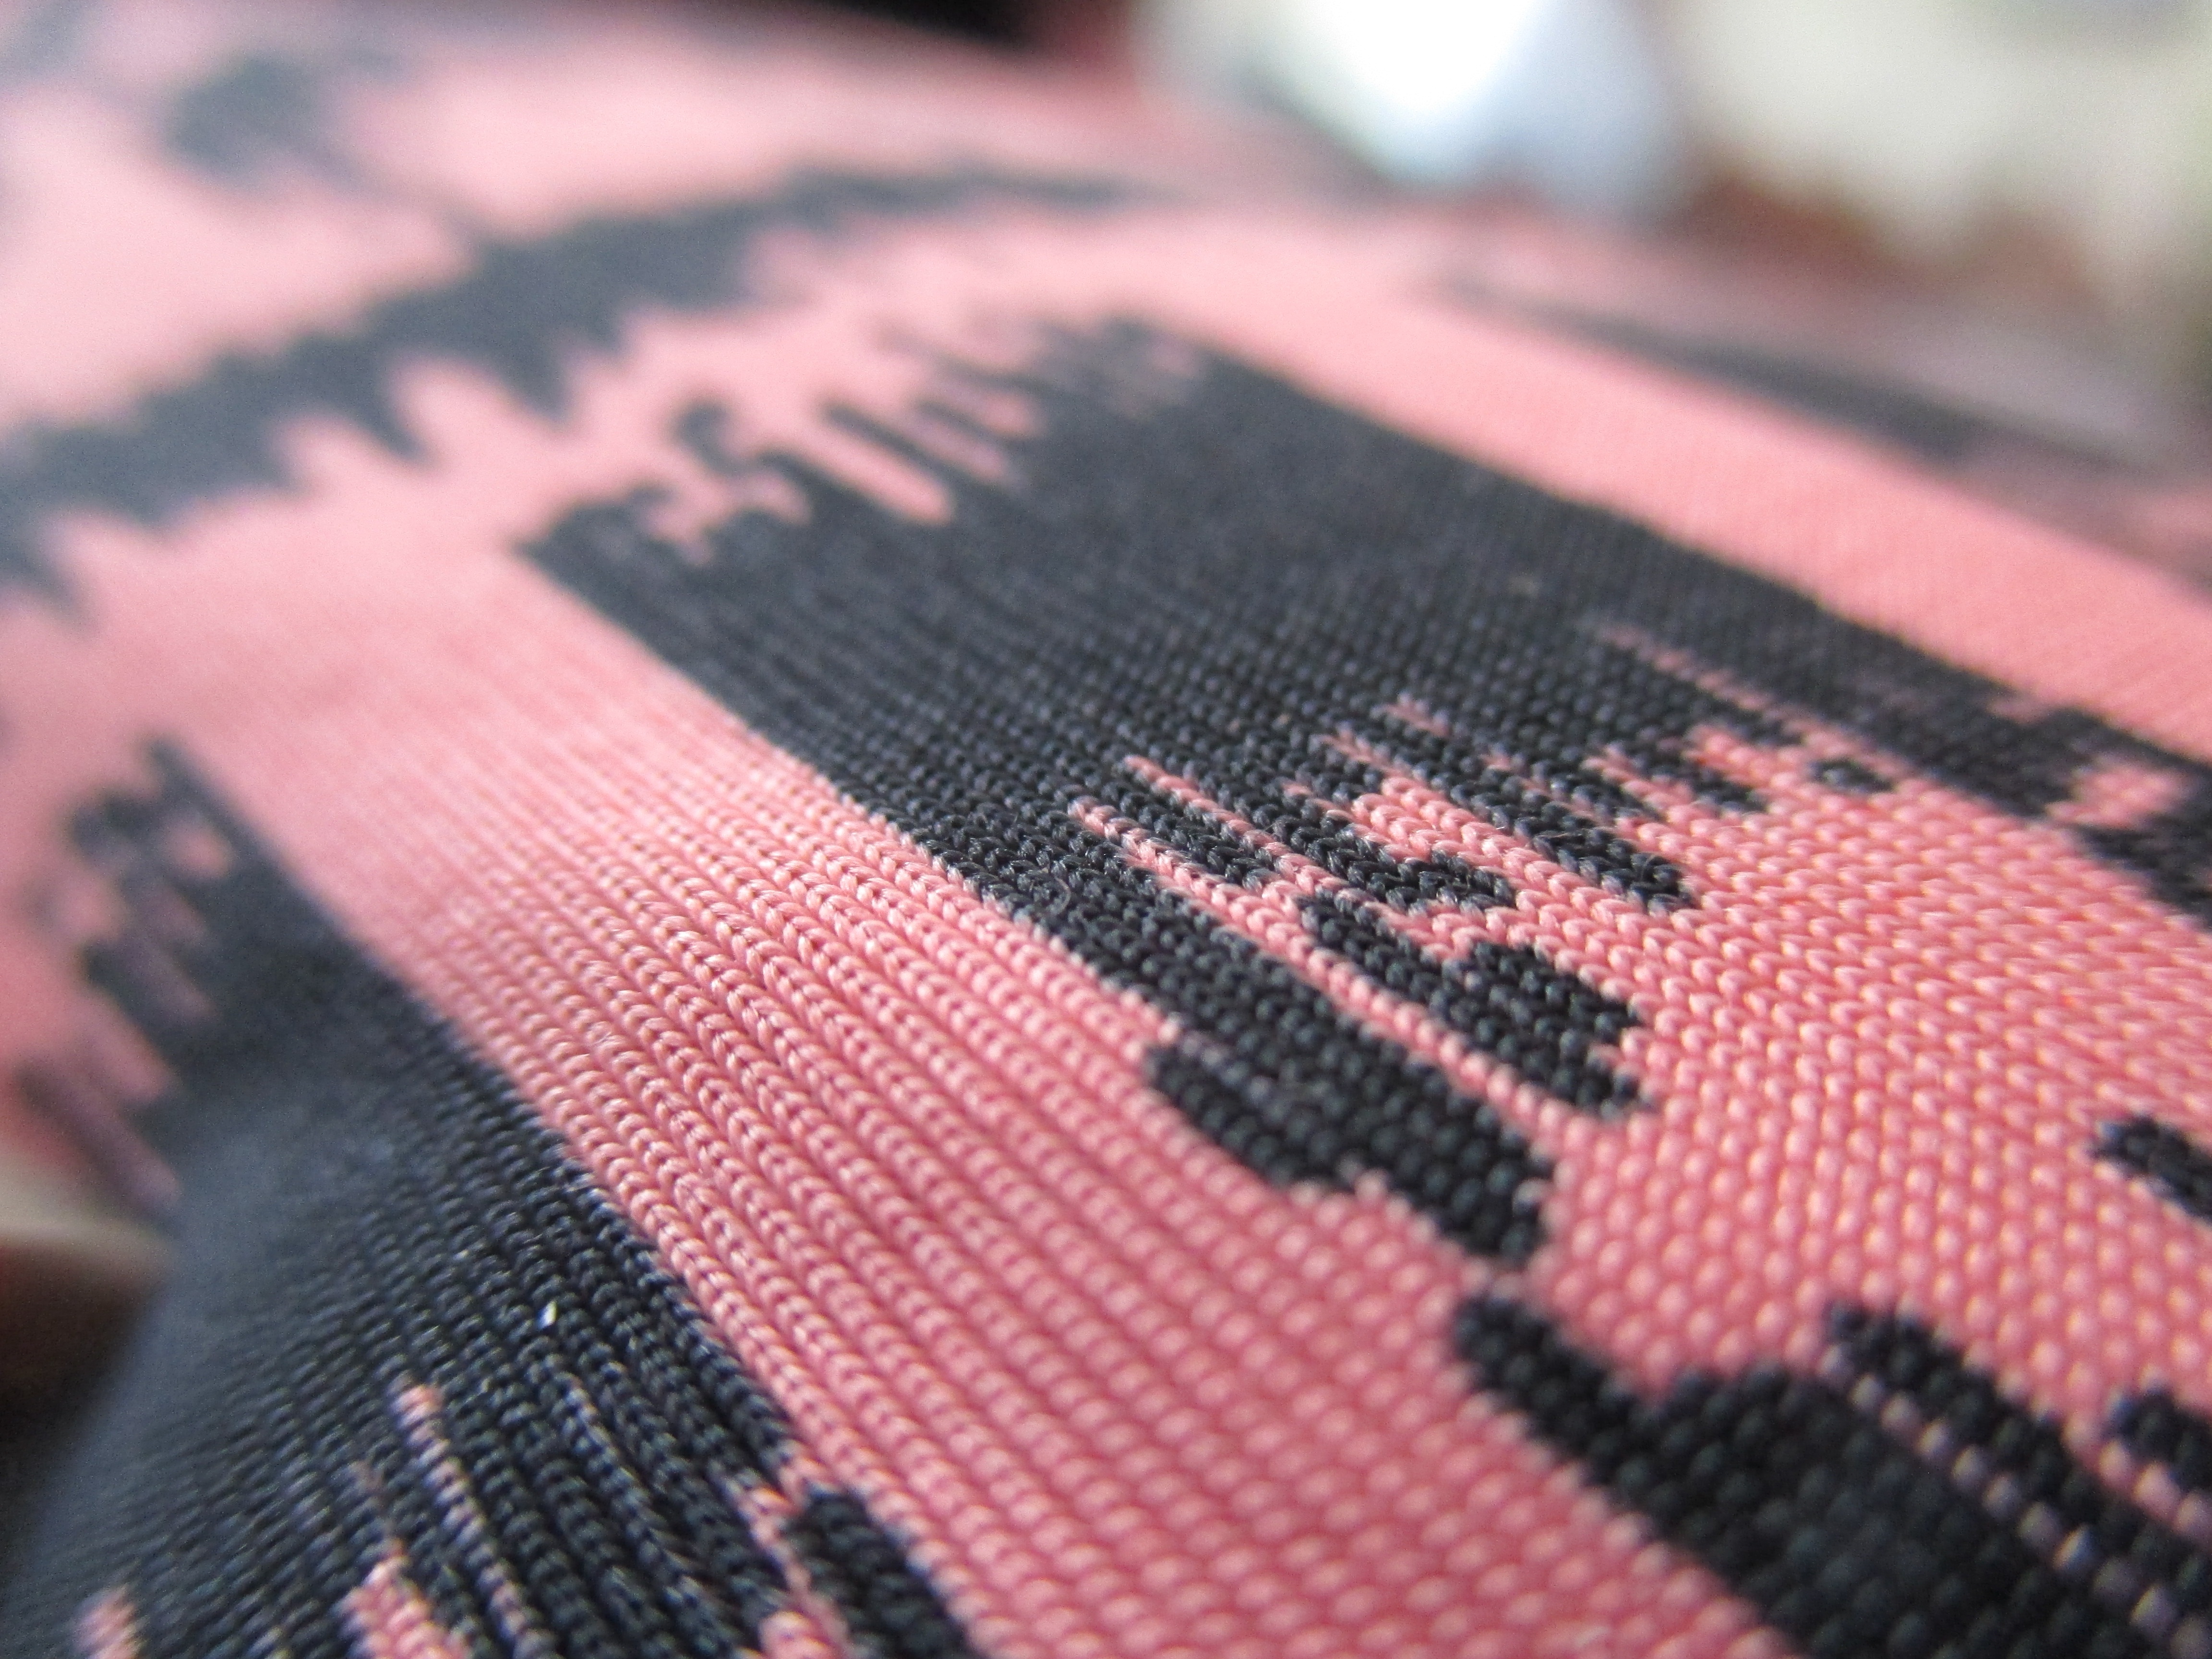
texture, pattern, red, color, black, material, textile, art, design, rosa